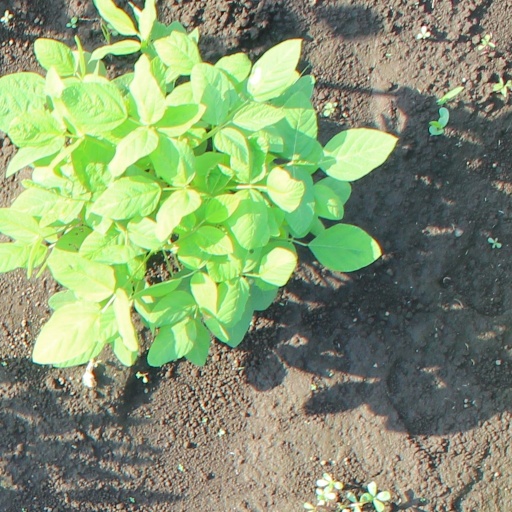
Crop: soybean